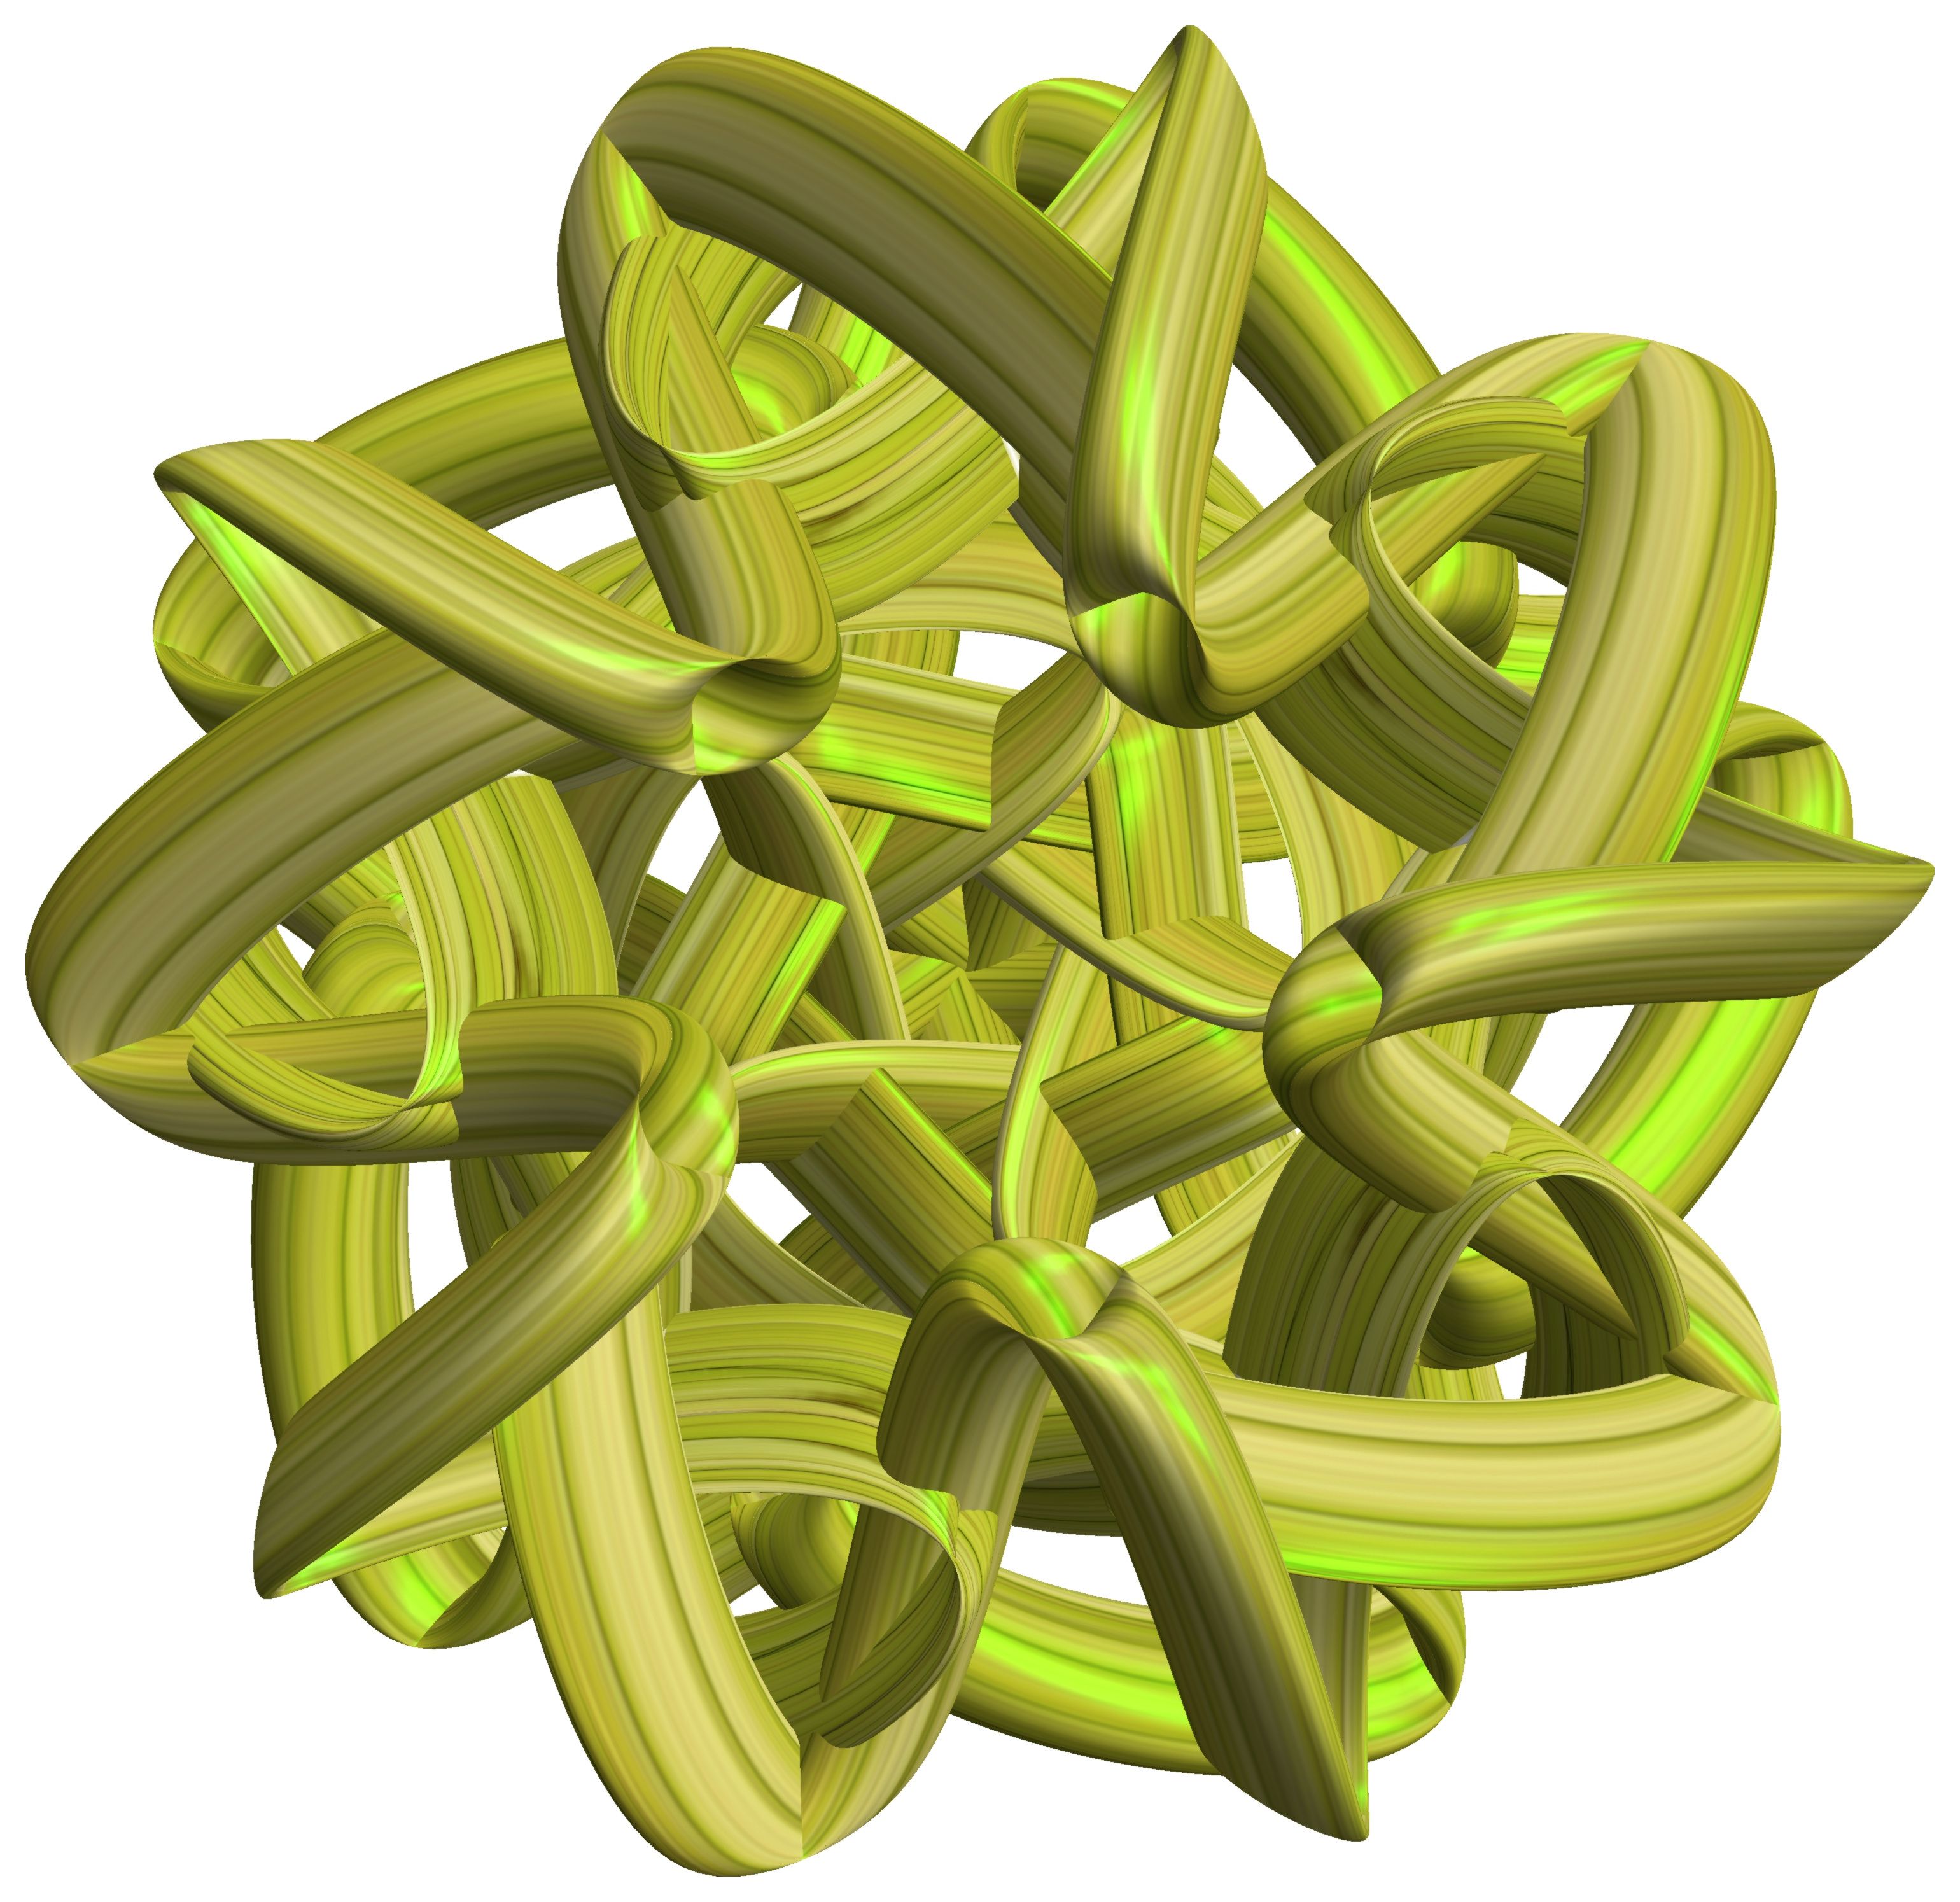
structure, plant, texture, leaf, flower, pattern, food, green, produce, yellow, figure, illustration, design, symmetry, 3d, graphic, torus, mathematica, cg, parametricplot3d, code, program, algorithm, abstruct, mapping, flowering plant, land plant